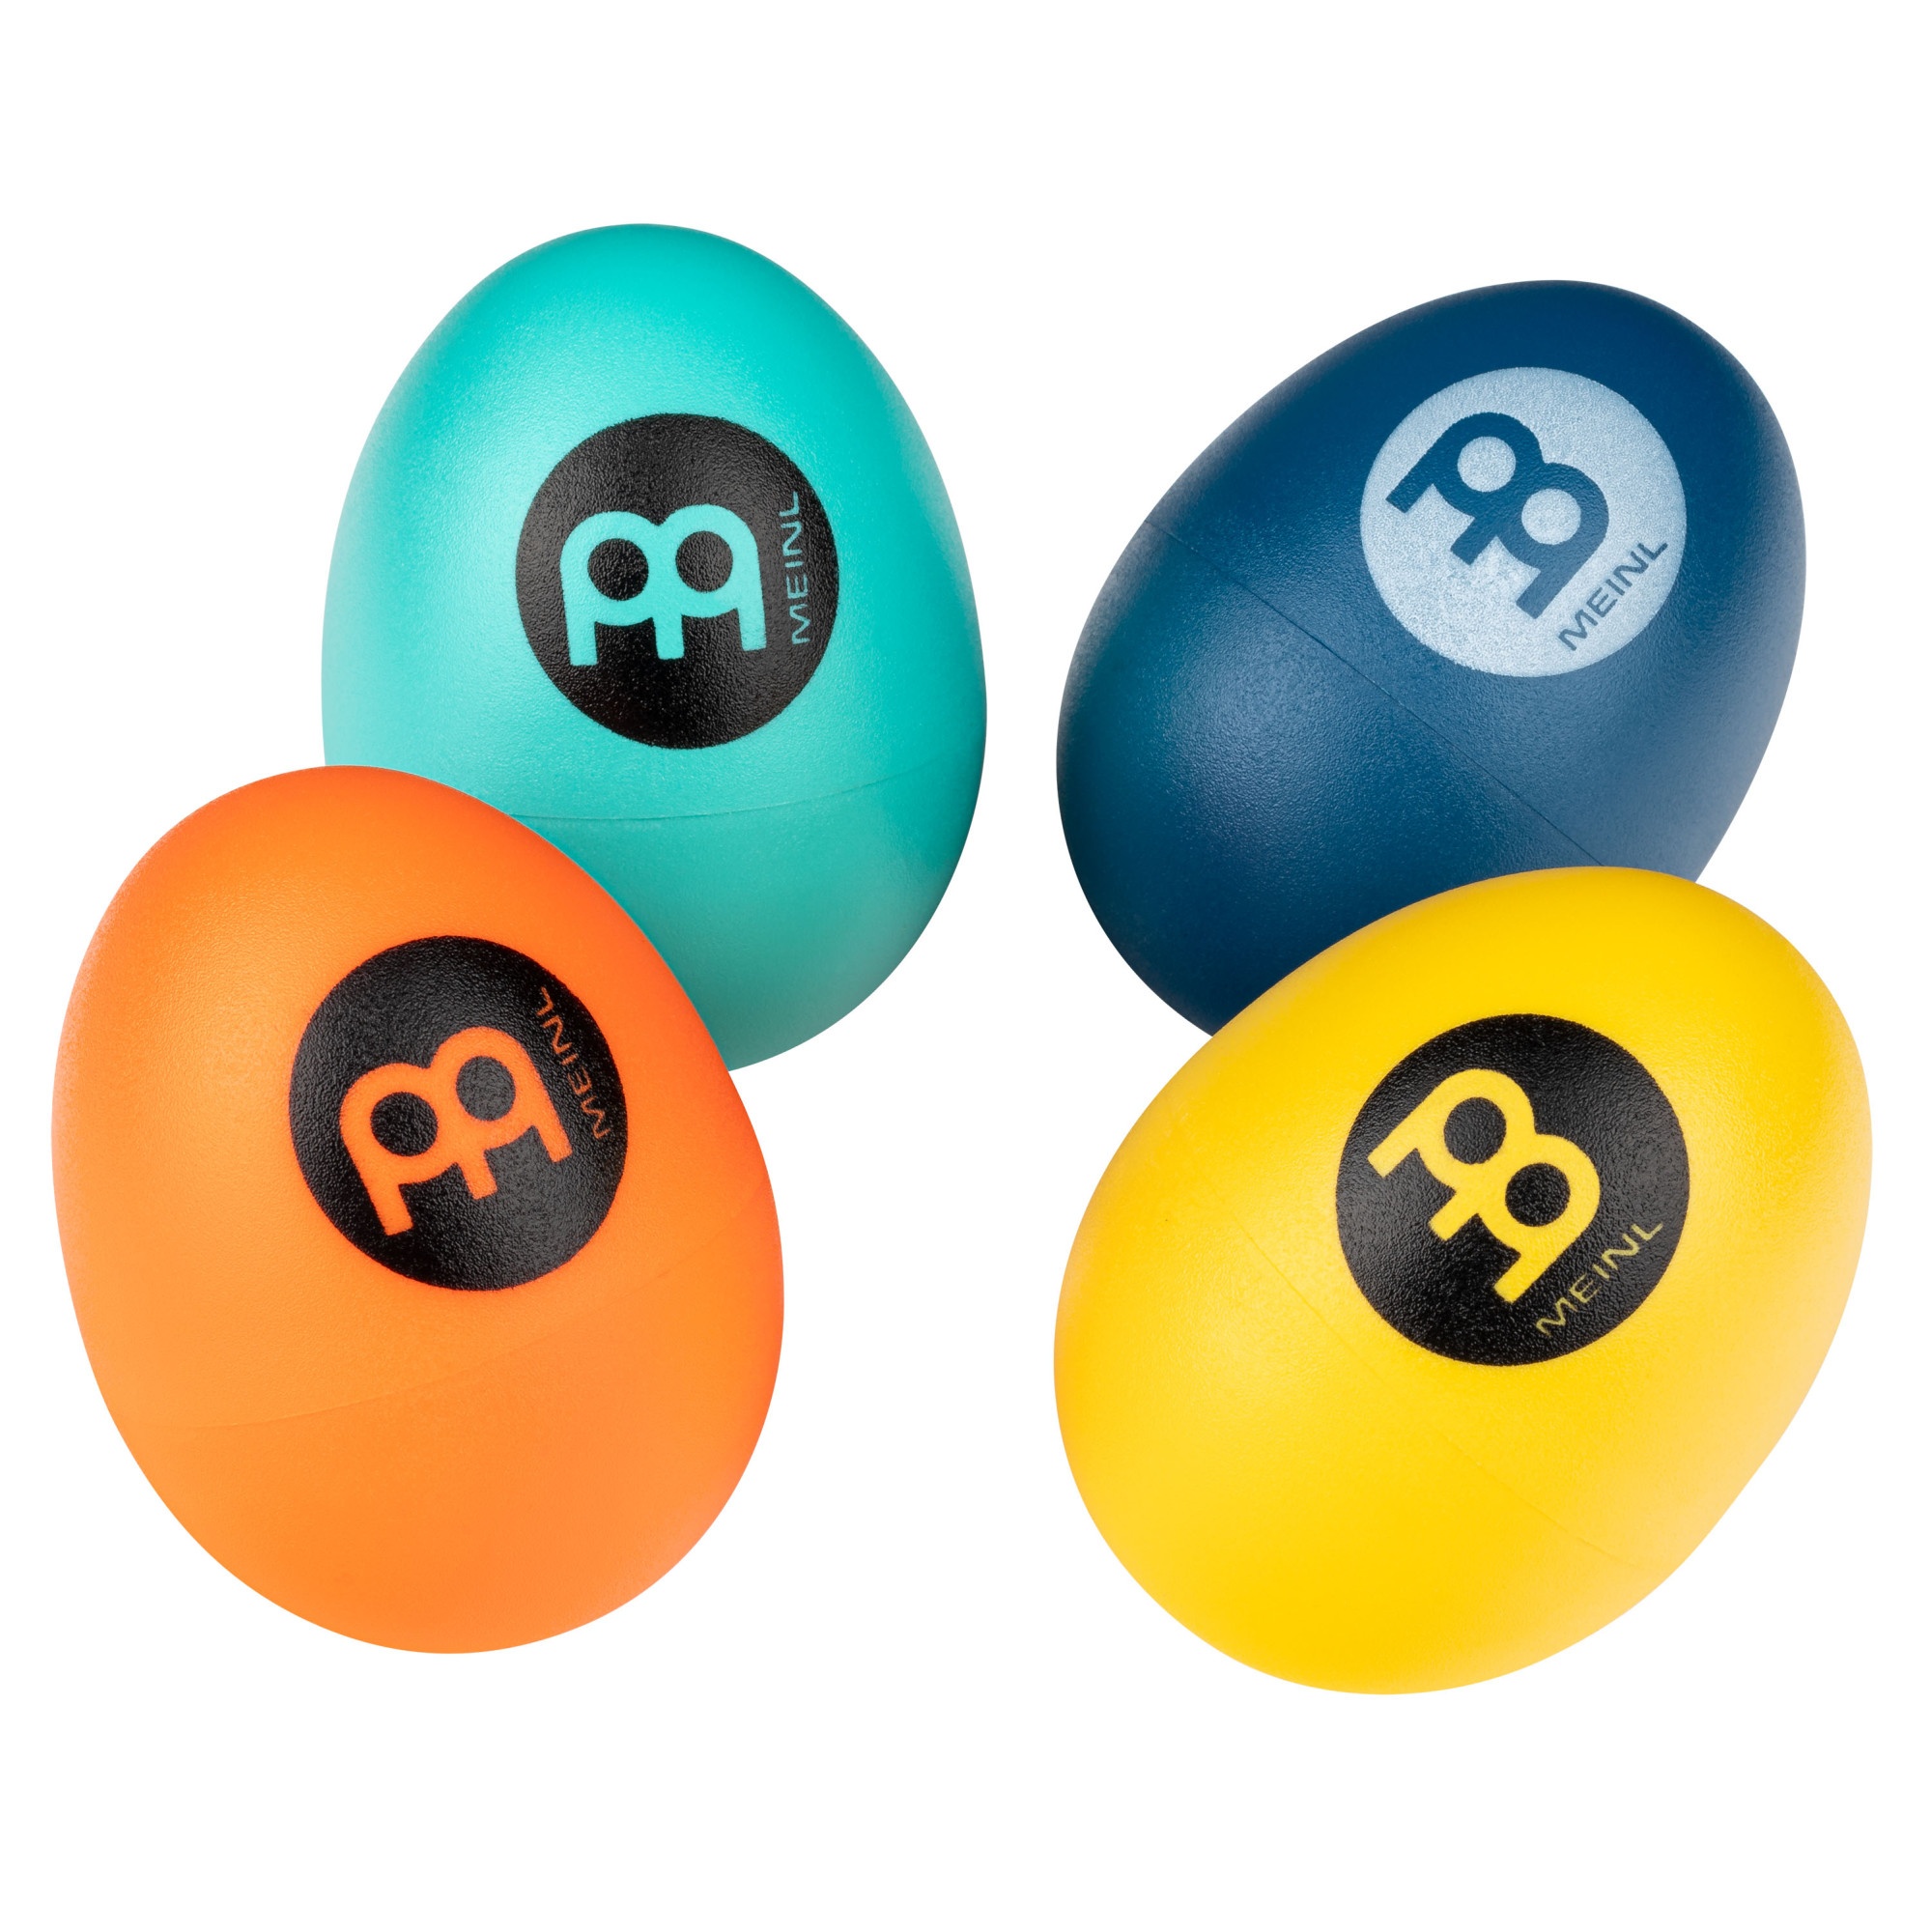
Meinl ES-SET 4pc Egg Shaker Set
Product Description: Shakers are very valuable tools in the arsenal of every percussionist. They are used in almost every style of music. The Meinl Percussion Egg Shaker Assortment offers you this beautifully color-coded four-piece egg shaker set, which covers all areas. Specifications: Feature 1 Four-piece egg shaker set is ideal for any percussion set up Feature 2 Designed for four different volume levels Feature 3 Color-coded for easy identification Feature 4 Easily transportable
Brand: Meinl
Category: Arts & Entertainment > Hobbies & Creative Arts > Musical Instruments > Percussion > Hand Percussion > Musical Shakers > Egg Shakers